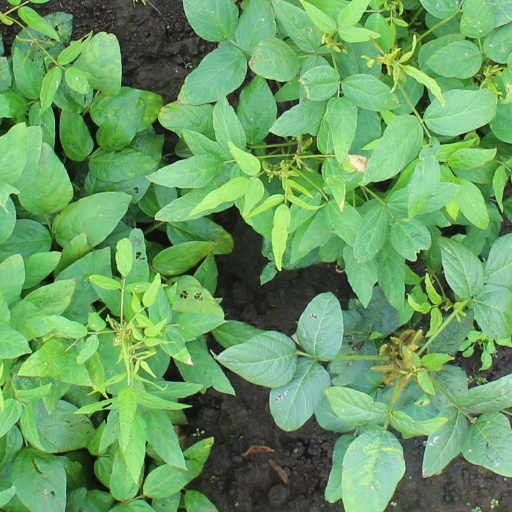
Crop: soybean